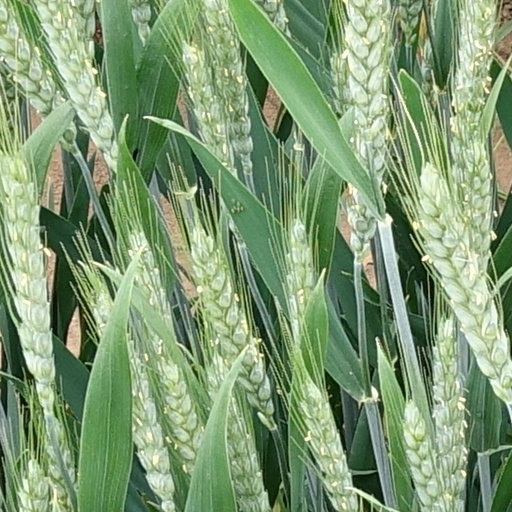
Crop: wheat